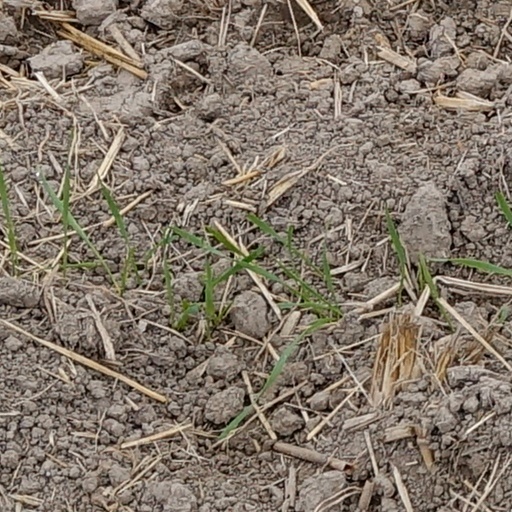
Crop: wheat